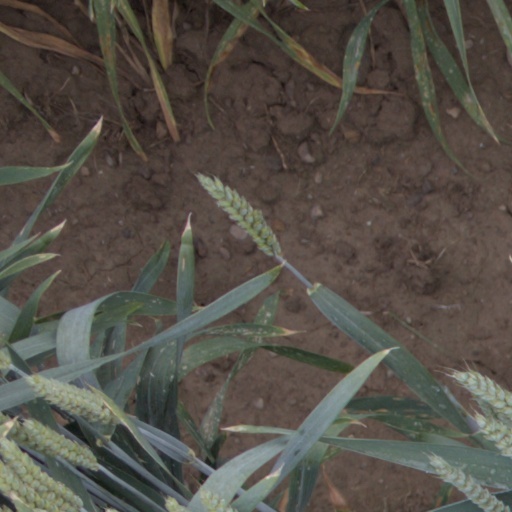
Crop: wheat